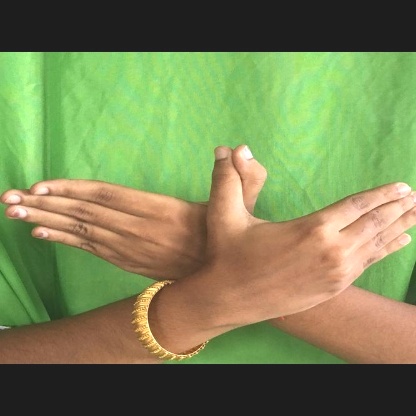
Mudra: Garuda